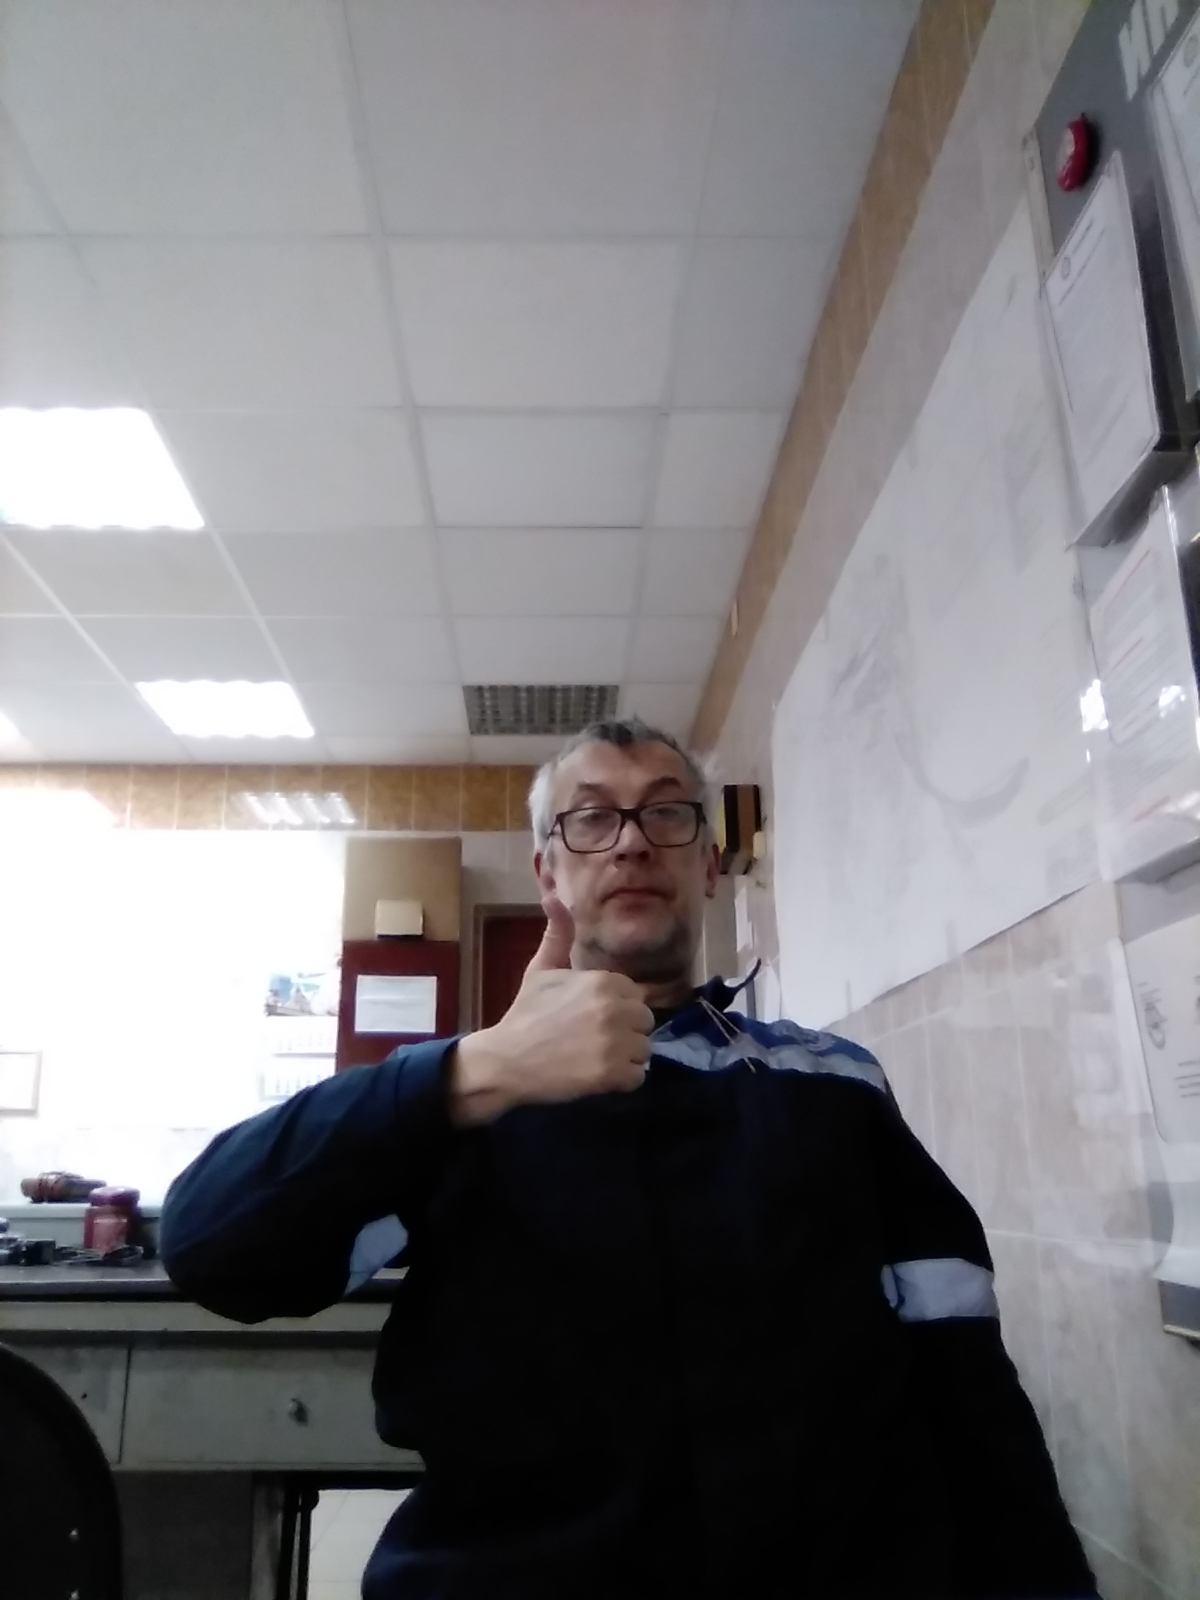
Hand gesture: like